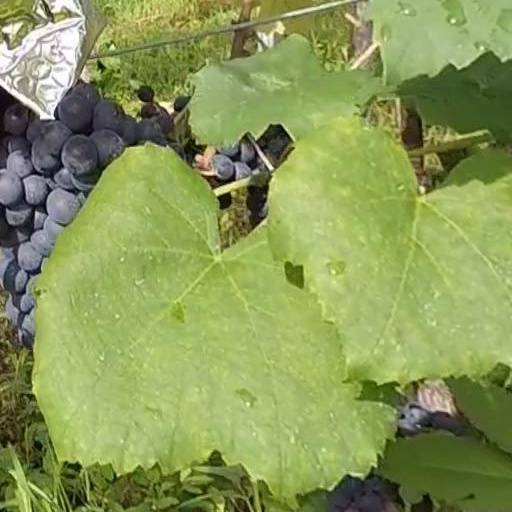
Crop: grape